Salamanca

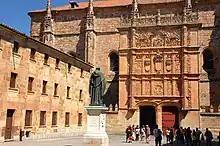
Current buildings of the University of Salamanca, built between 1401 and 1611. Until the 15th century, classes were held in the cloister of the Old Cathedral, in houses rented from the chapter and in the church of San Benito.

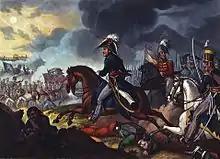
Wellington at the Battle of Salamanca (22 July 1812), also known as Battle of the Arapiles, part of the Peninsular War.

The Diocese of Salamanca was restored (the first bishop being Jerome of Périgord) and the construction of the Old Cathedral was begun, at whose side some schools were founded, which would be the seed of the future university.